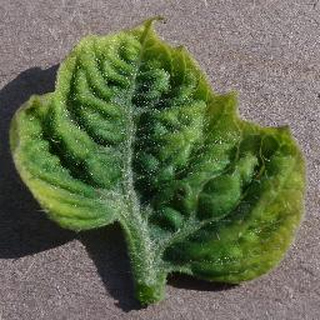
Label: tomato_yellow_leaf_curl_virus